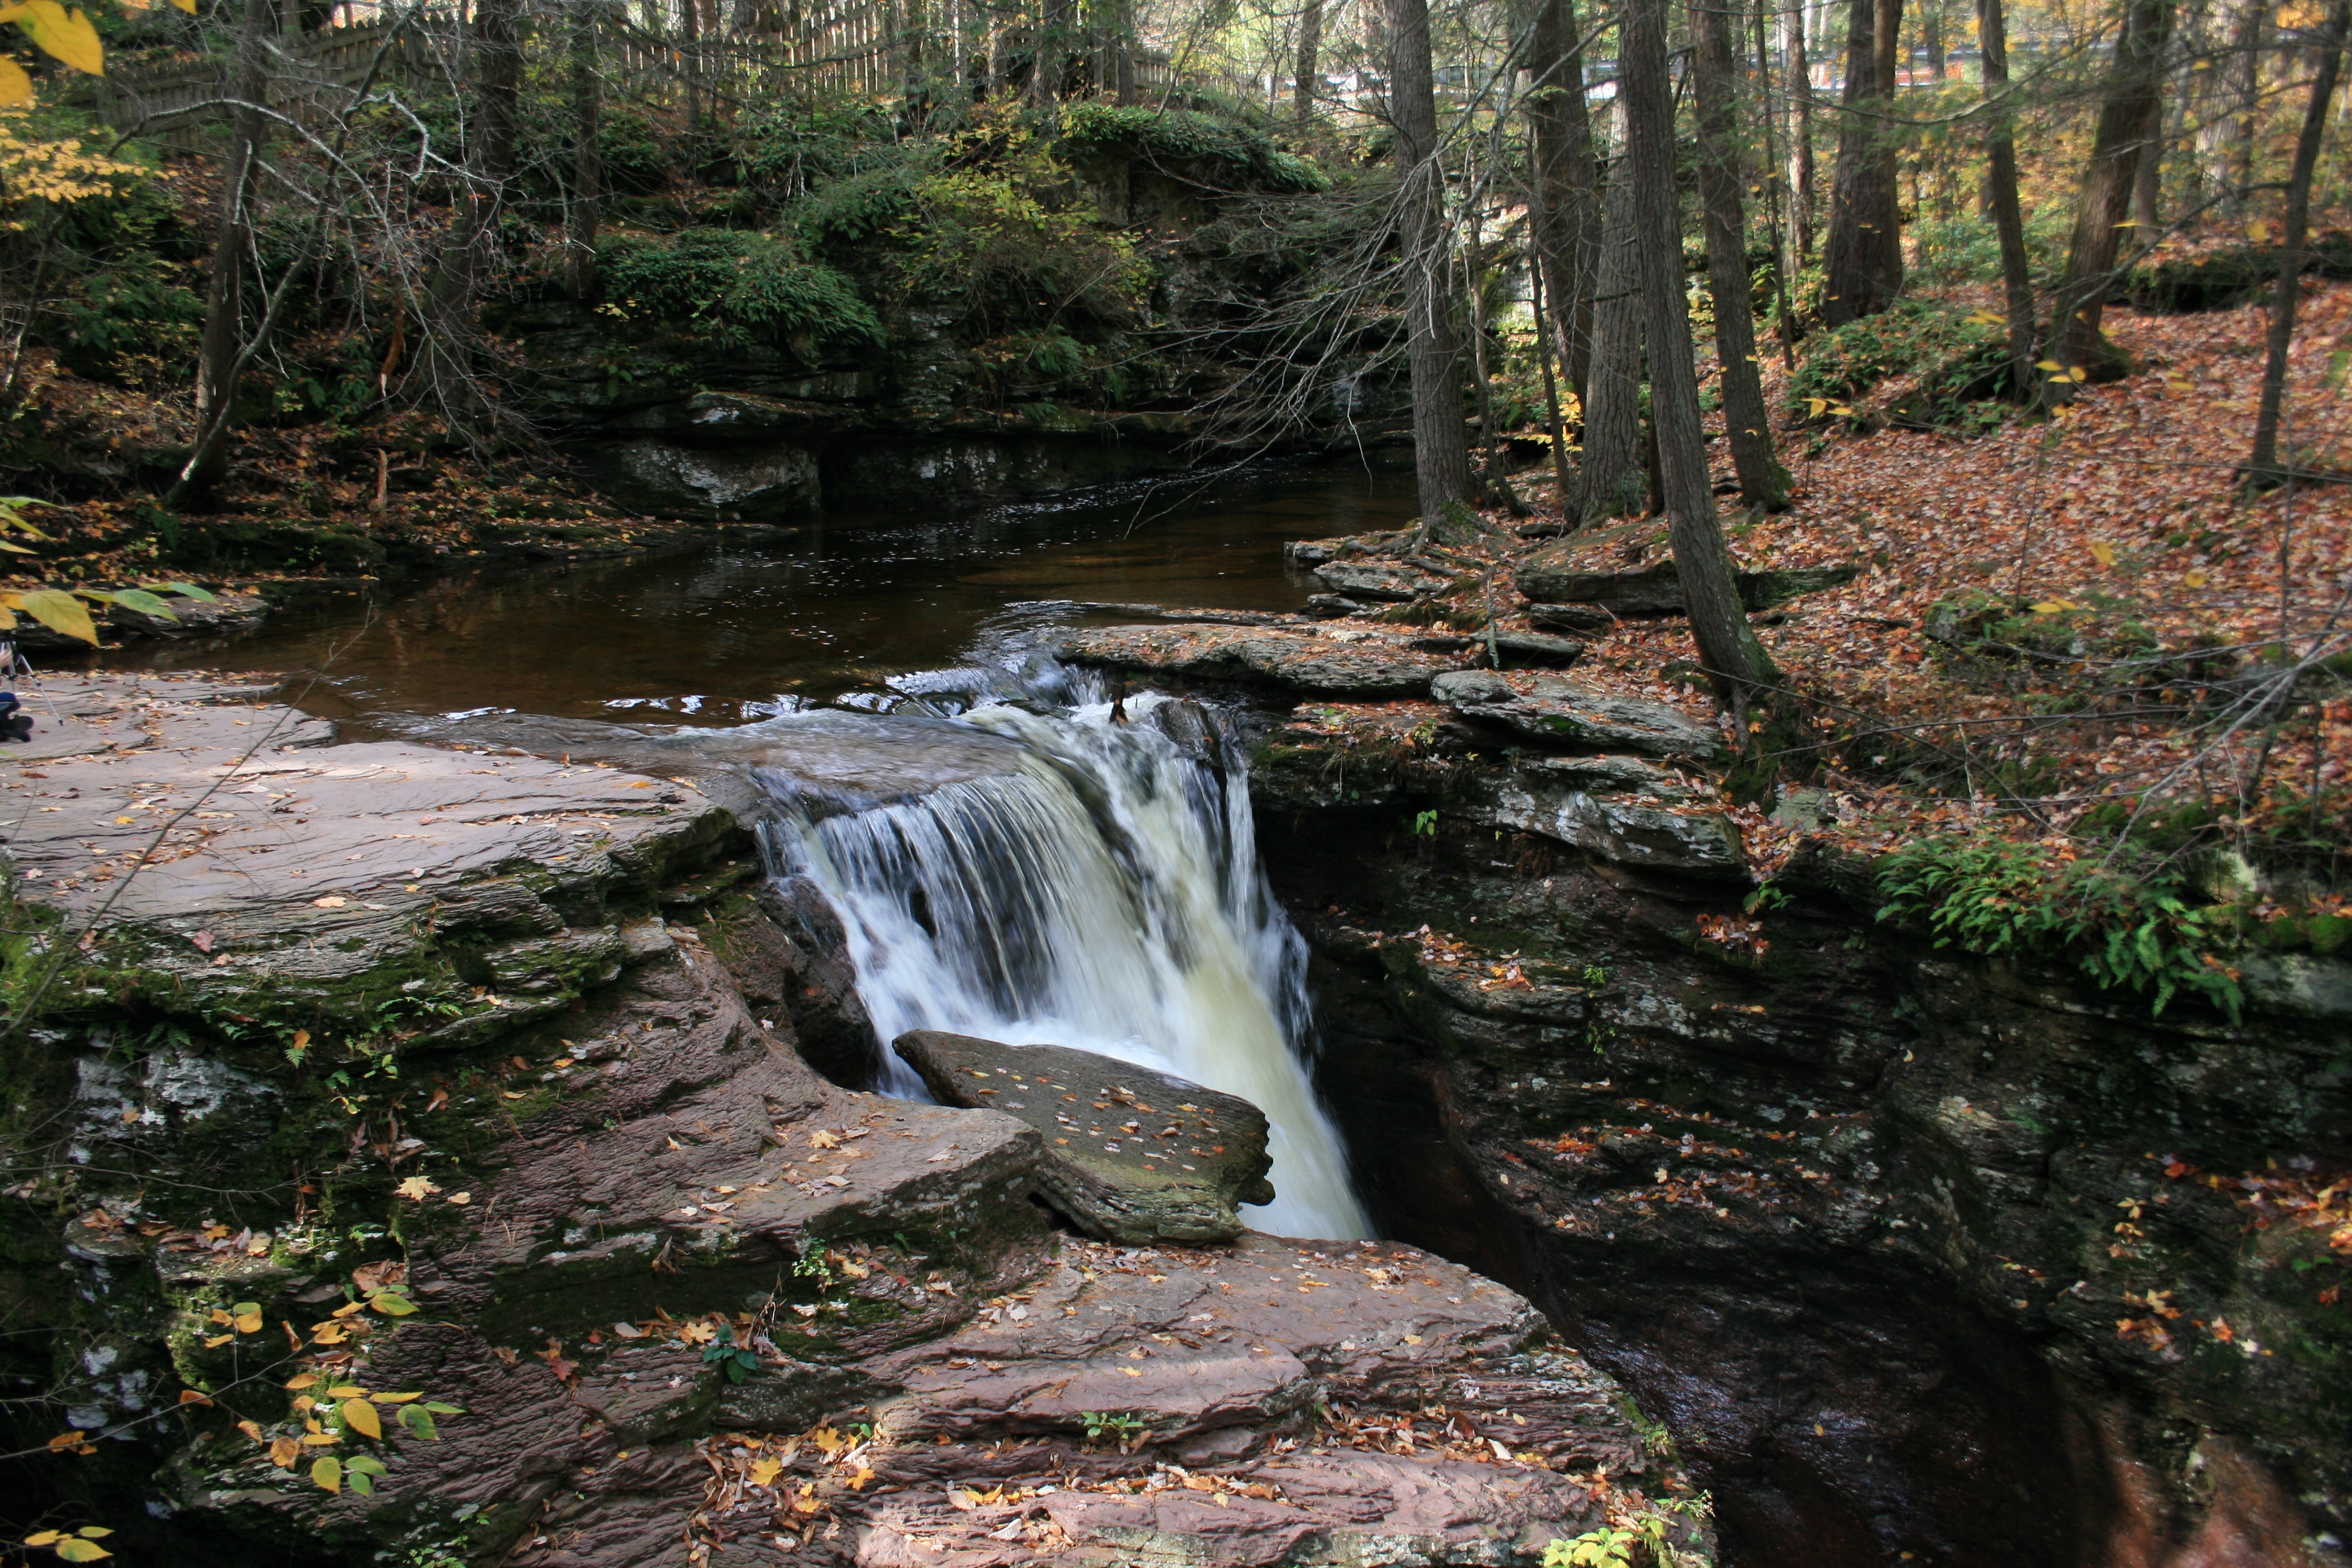
tree, water, nature, forest, rock, waterfall, creek, wilderness, trail, leaf, river, stream, jungle, autumn, park, rapid, season, body of water, rainforest, woodland, habitat, water feature, watercourse, state park, natural environment